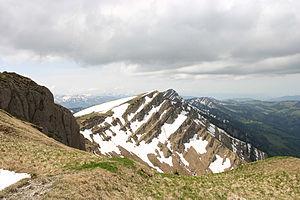
Les Alpes d'Allgäu sont un massif des Préalpes orientales septentrionales. Elles s'élèvent entre l'Autriche et l'Allemagne, au sud de l'Allgäu, un territoire germanique qui leur donne son nom.